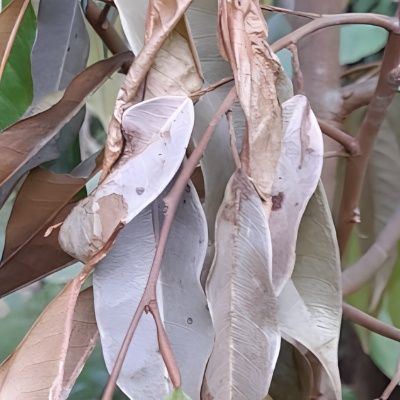
Label: Leaf_Rhizoctonia